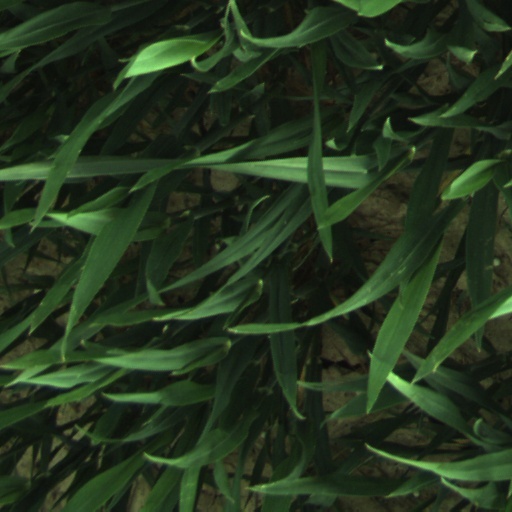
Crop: wheat